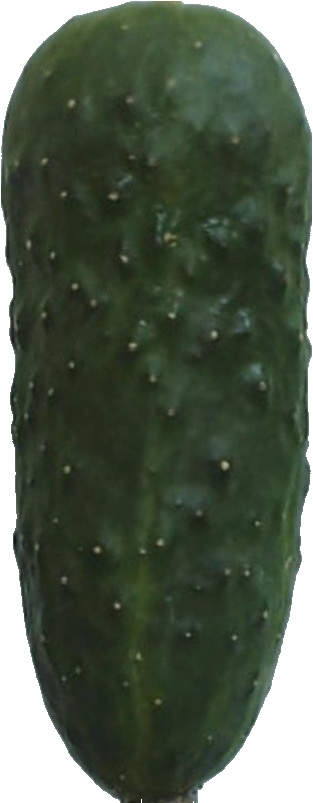
Label: cucumber_1